Mac Akasaka

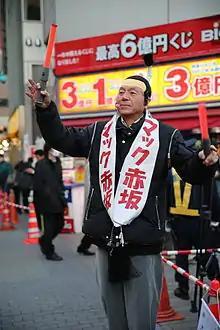
Mac Akasaka campaigning for Tokyo Governor at JR Shimbashi Station in Tokyo (2014)

, also known as Mac Akasaka (マック 赤坂, "Makku Akasaka"), is a Japanese businessman, political activist and perennial candidate.